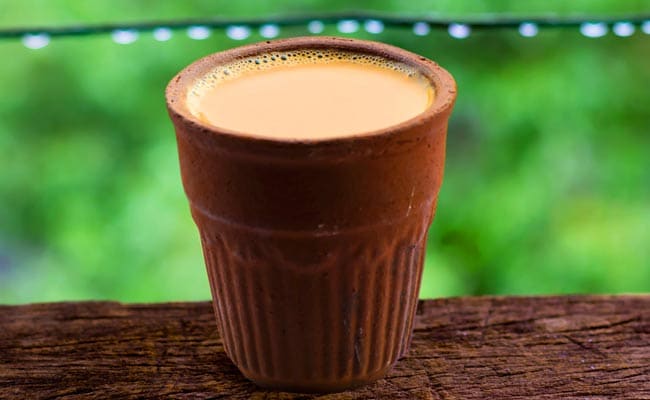
Dish: chai